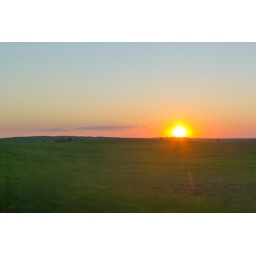
The giant ball of fusion in the sky setting over some Southern Alberta fields.